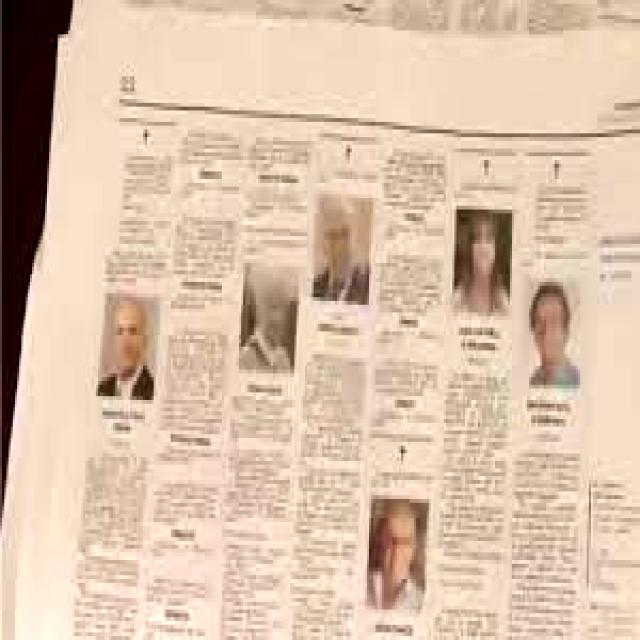
Label: Paper